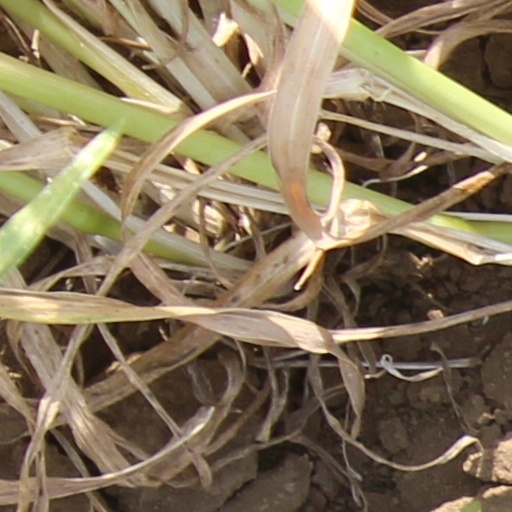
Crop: wheat